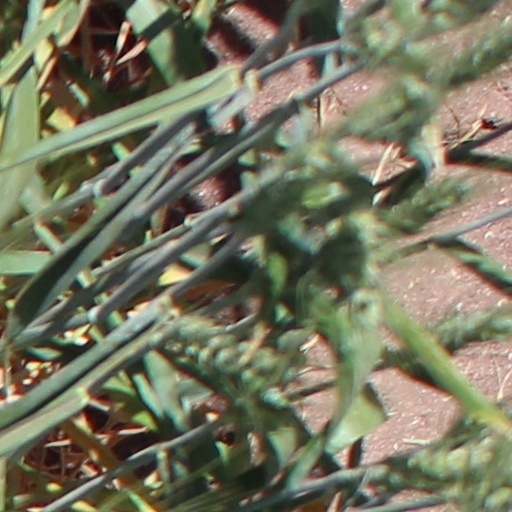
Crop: wheat